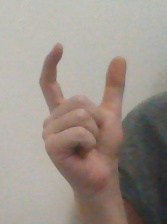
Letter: nun